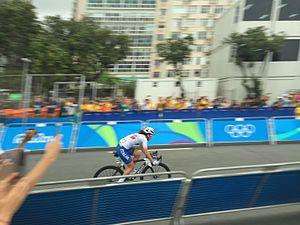
La course en ligne féminine de cyclisme sur route, épreuve de cyclisme des Jeux olympiques d'été de 2016, a lieu le 7 août 2016 à Rio de Janeiro sur 141 kilomètres. L'arrivée et le départ sont situés au Fort de Copacabana.